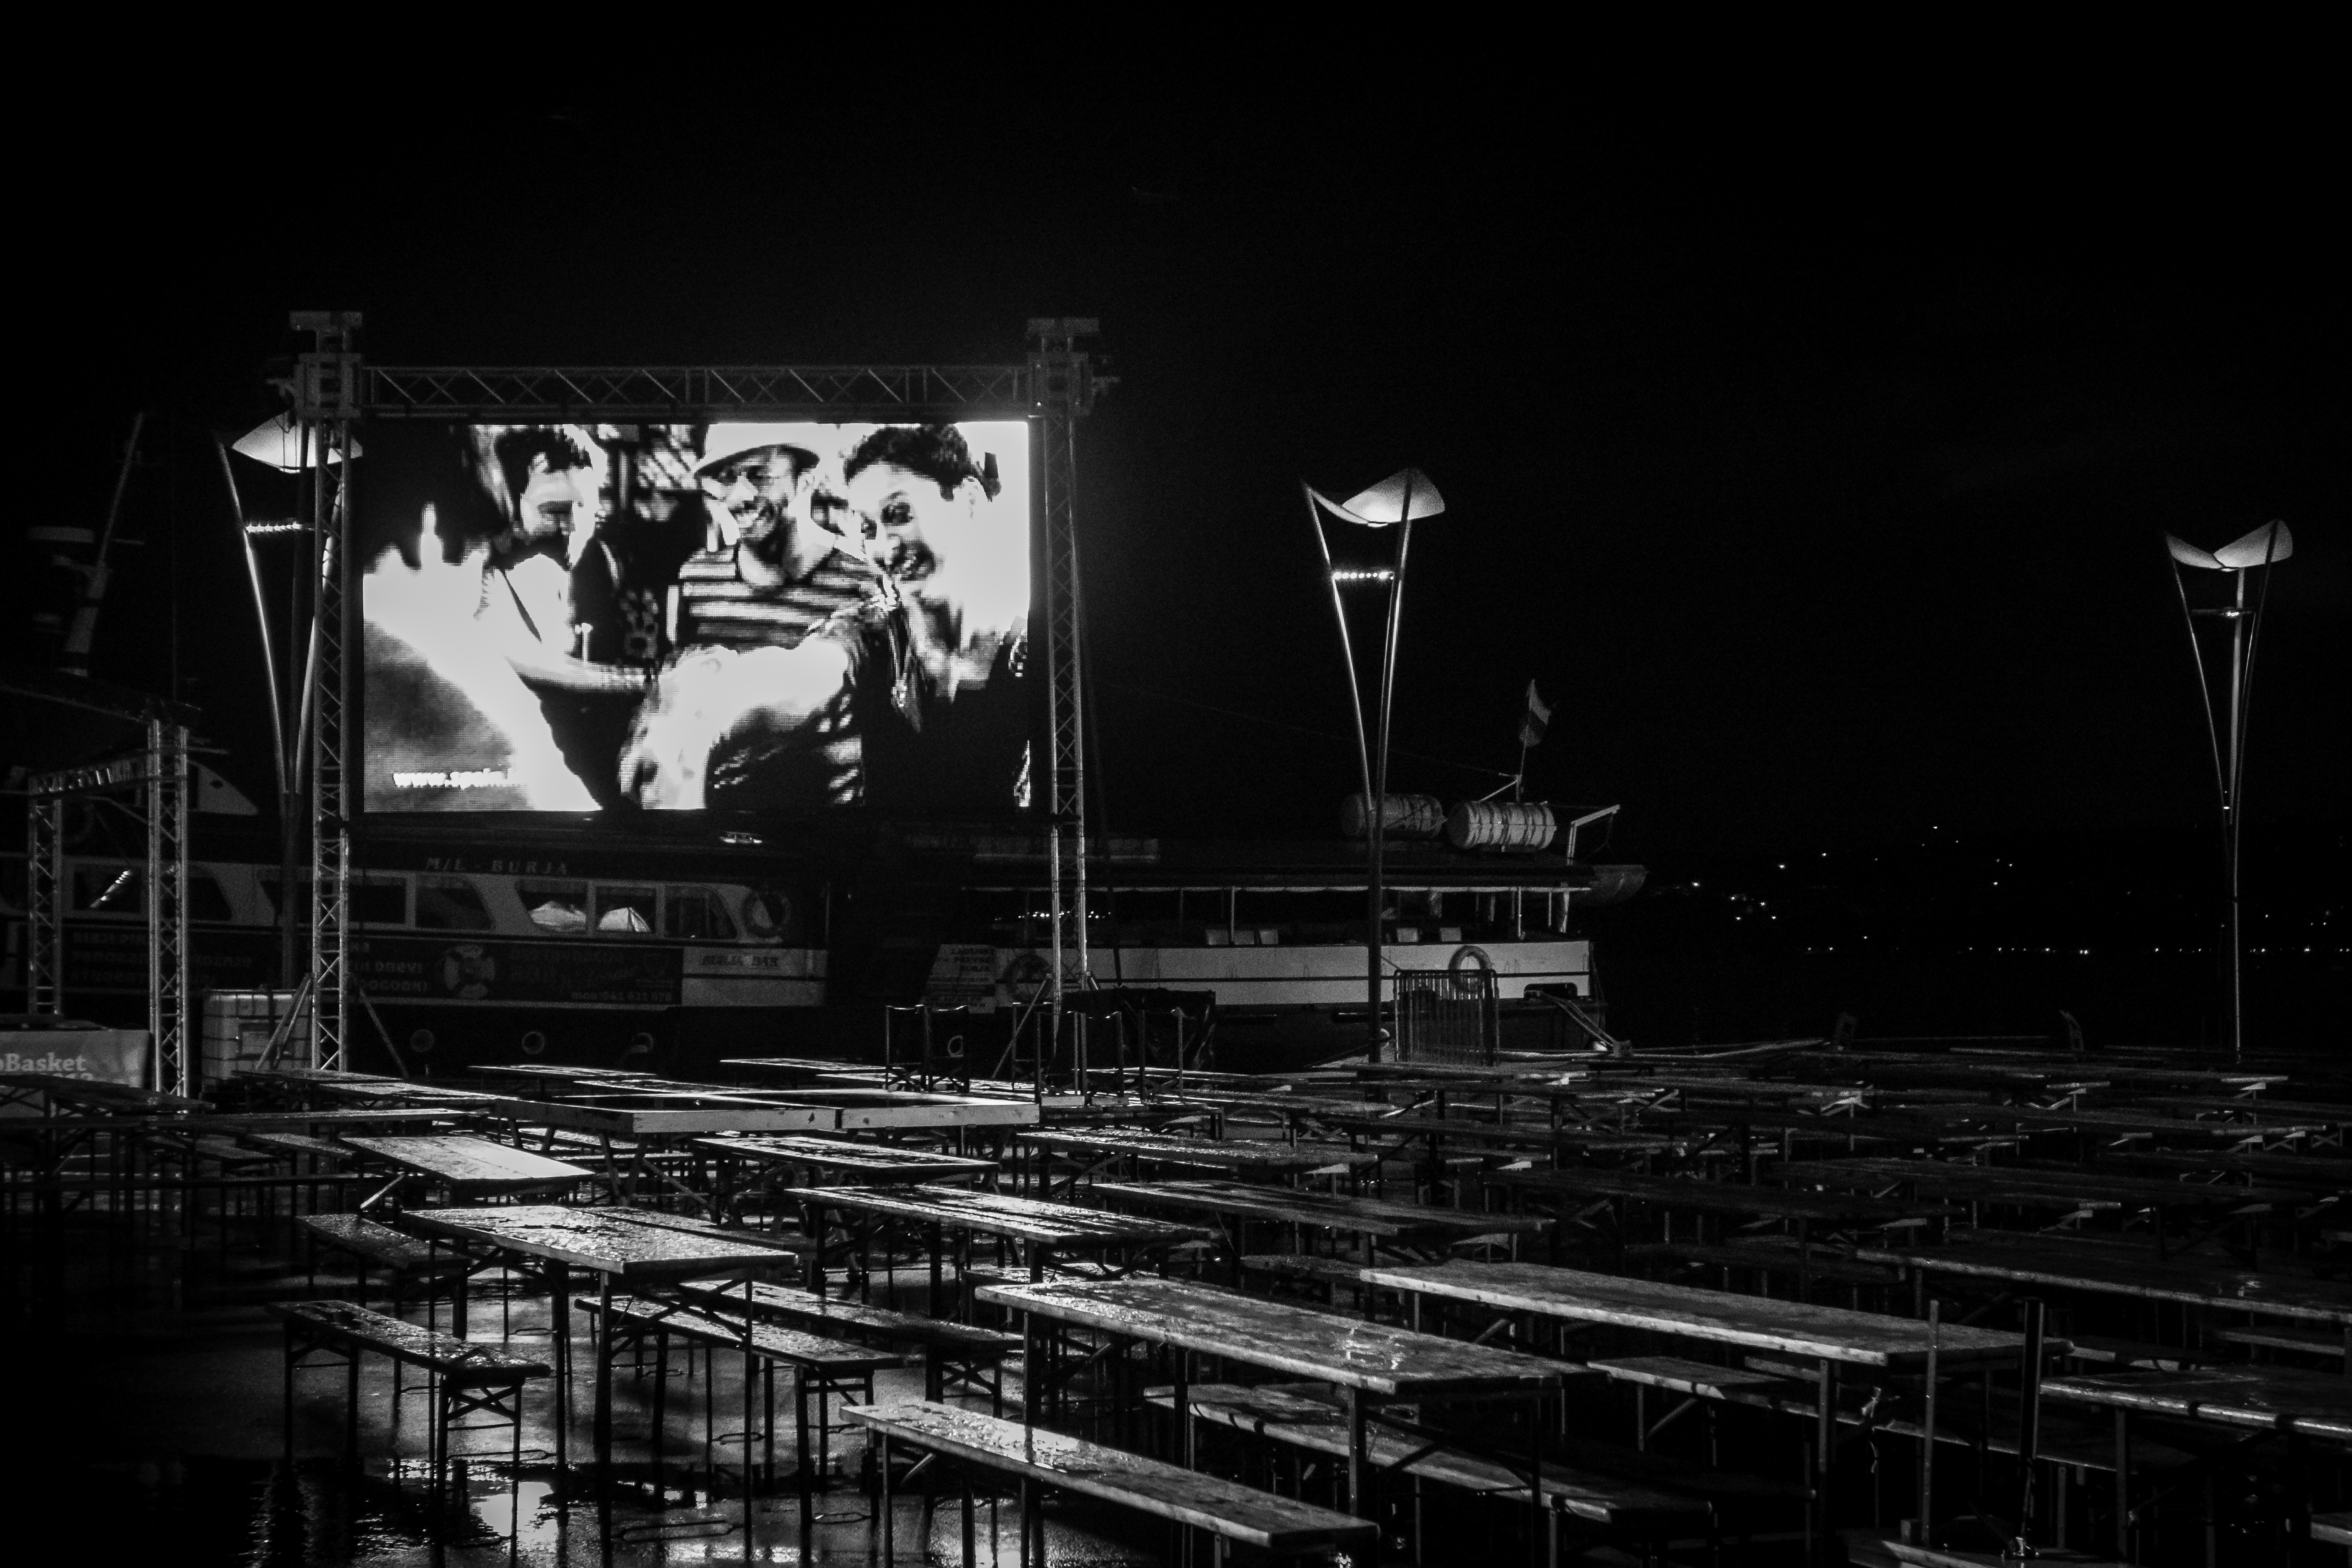
black and white, photography, crowd, concert, darkness, black, monochrome, stage, performance, slowenien, koper, entertainment, performing arts, monochrome photography, film noir